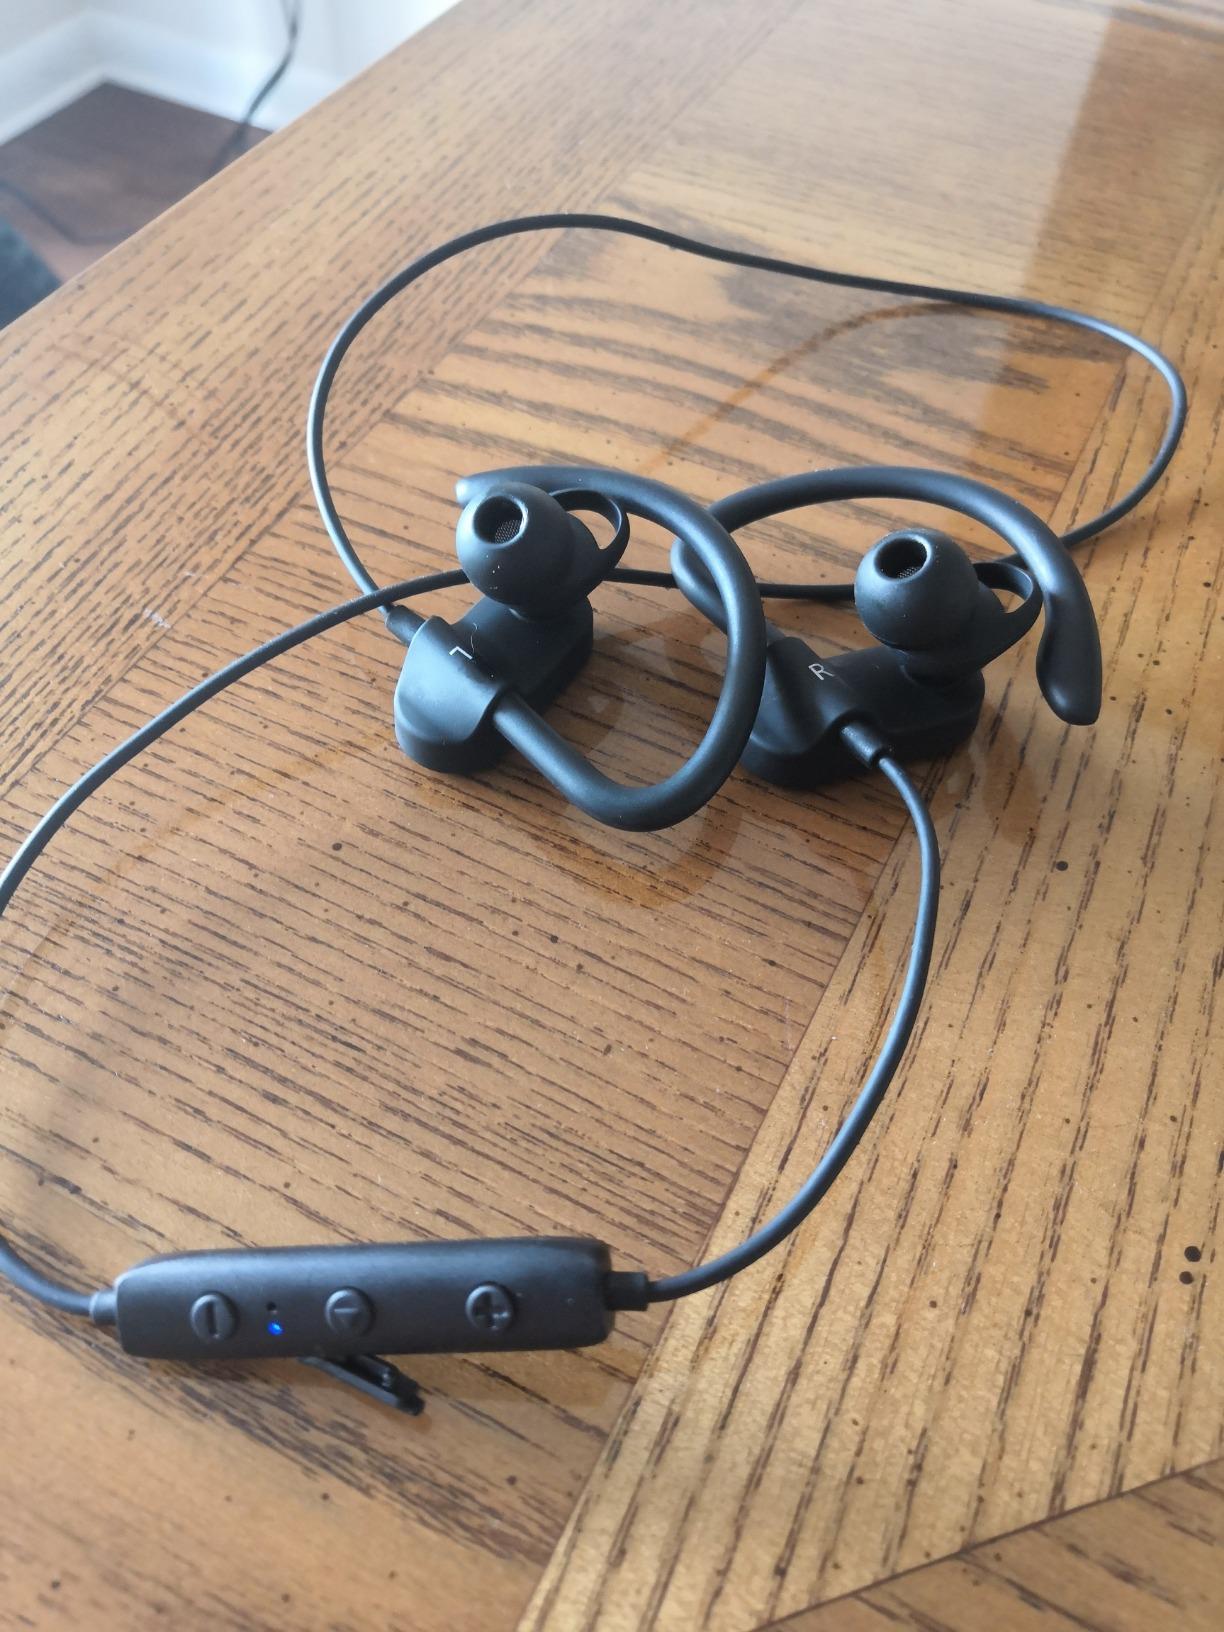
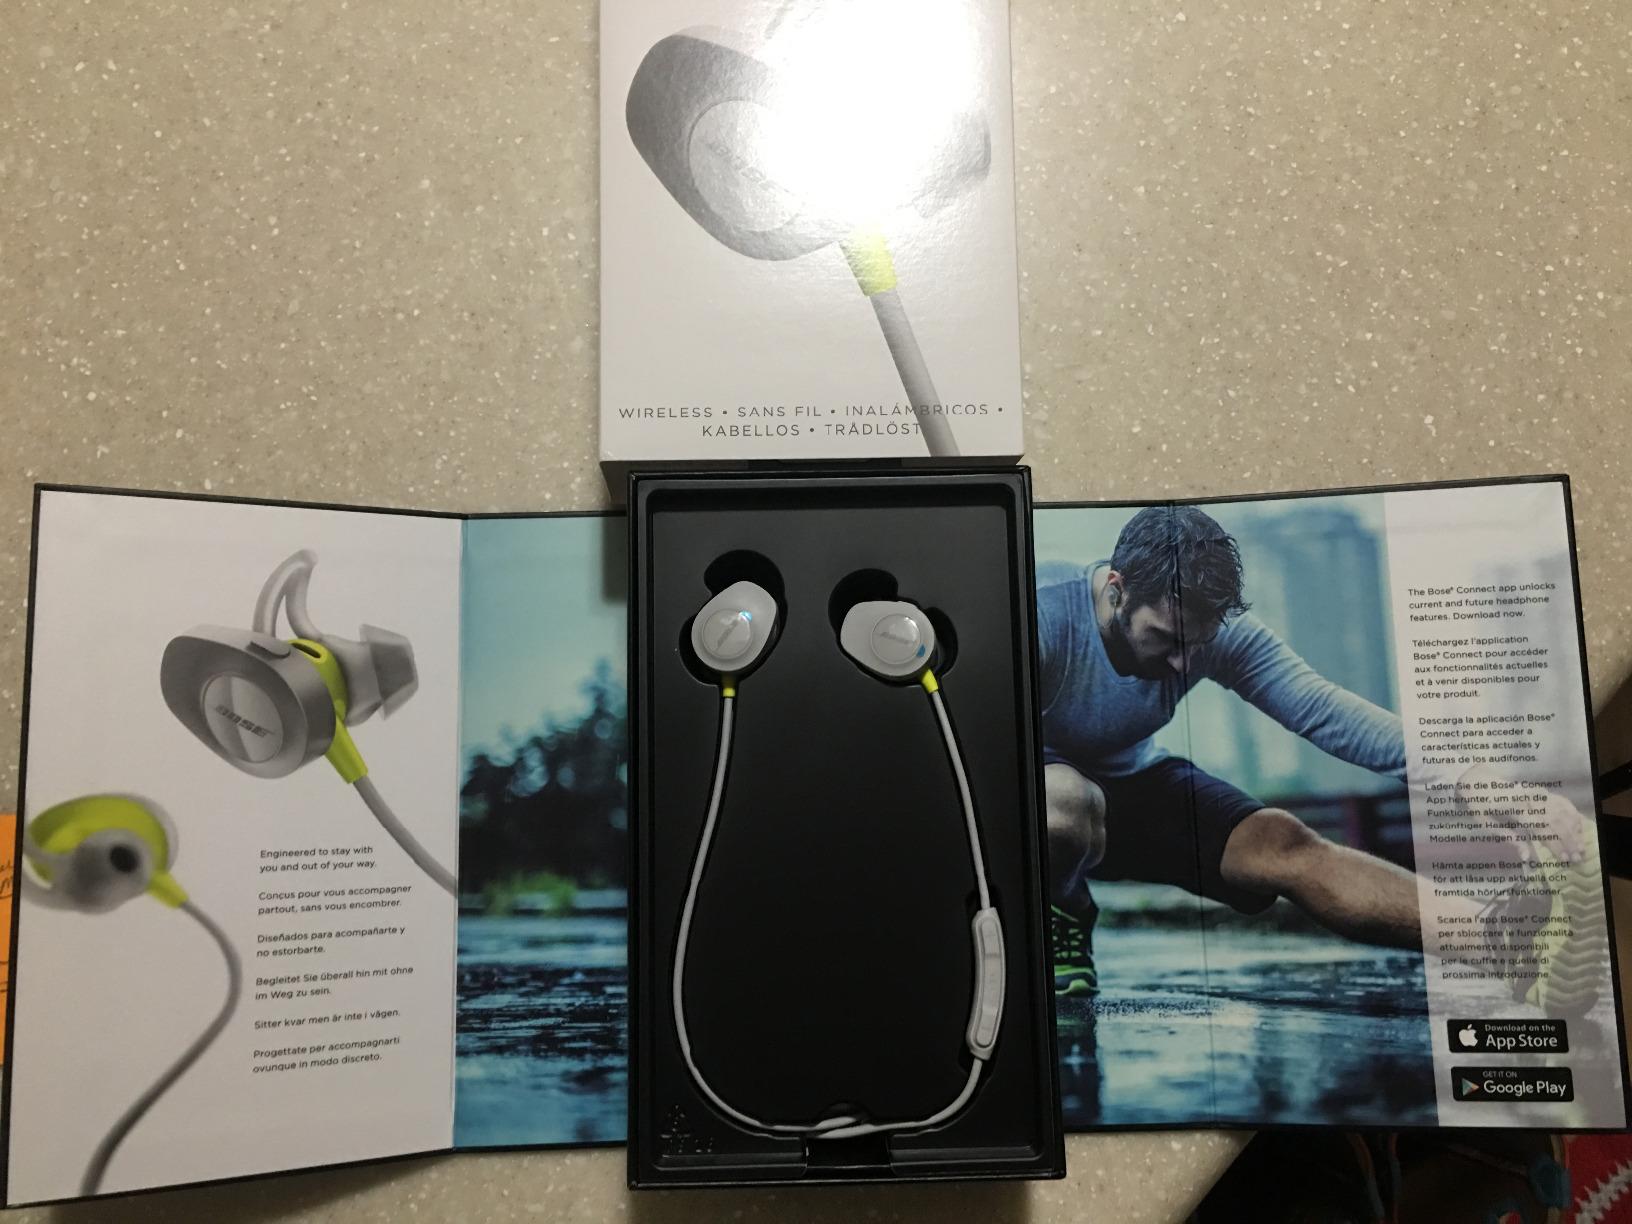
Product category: headphones
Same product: no